Neuroanatomy of intimacy

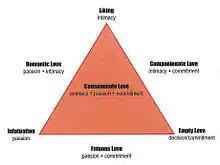
The triangular theory of love by psychologist Robert Sternberg to describe the interpersonal aspects of love

Romantic love is described as involving an individual who pays closer attention to another individual in special ways, involving attention on traits worthy to pursue. Through functional magnetic resonance imaging (fMRI), studies have shown that the right ventral tegmental area (VTA) is stimulated when subjects are shown a picture of their beloved. As part of the reward mechanism, the VTA signals to other parts of the brain, such as the caudate nucleus to release dopamine for reward.